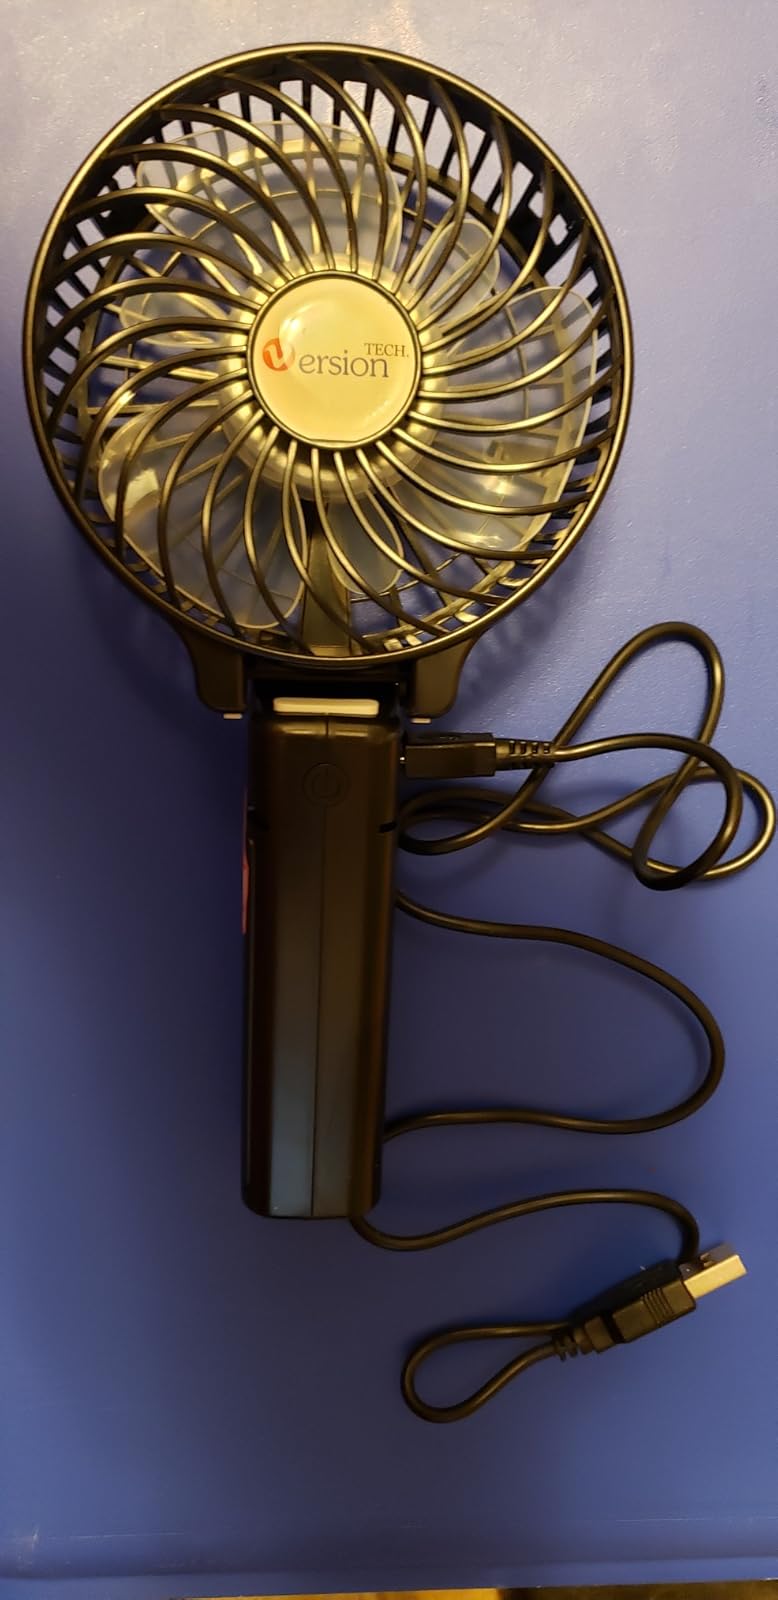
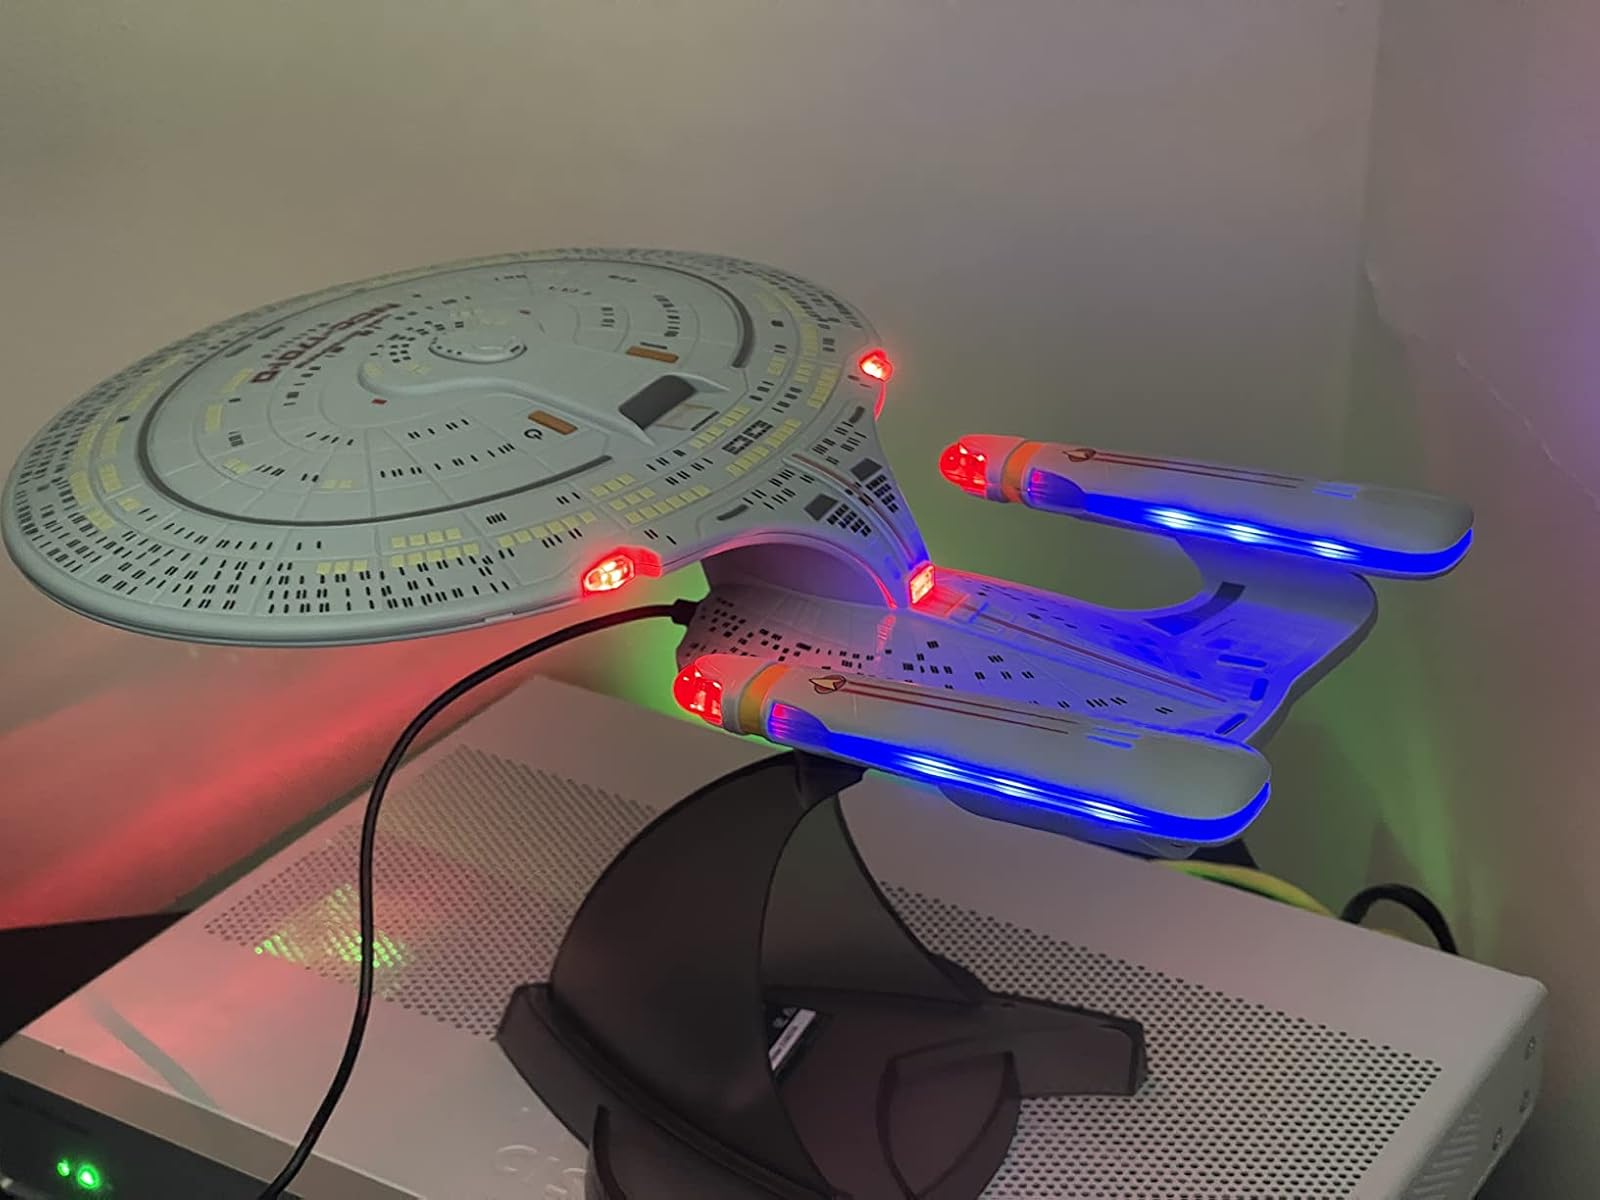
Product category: fan
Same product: no